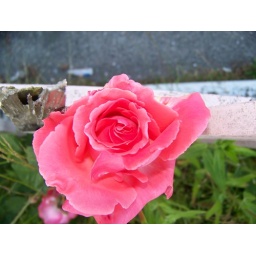
pink rose in front yard..